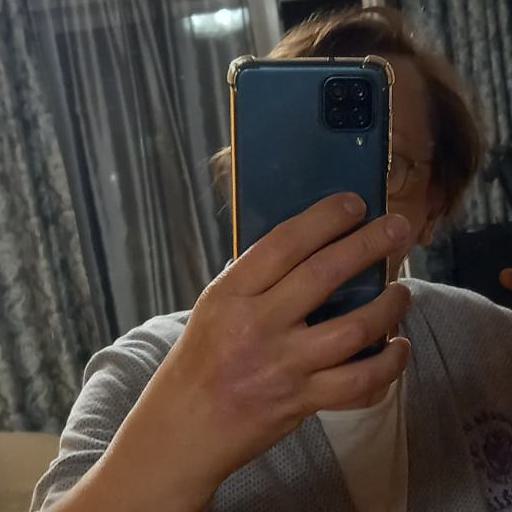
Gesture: no_gesture